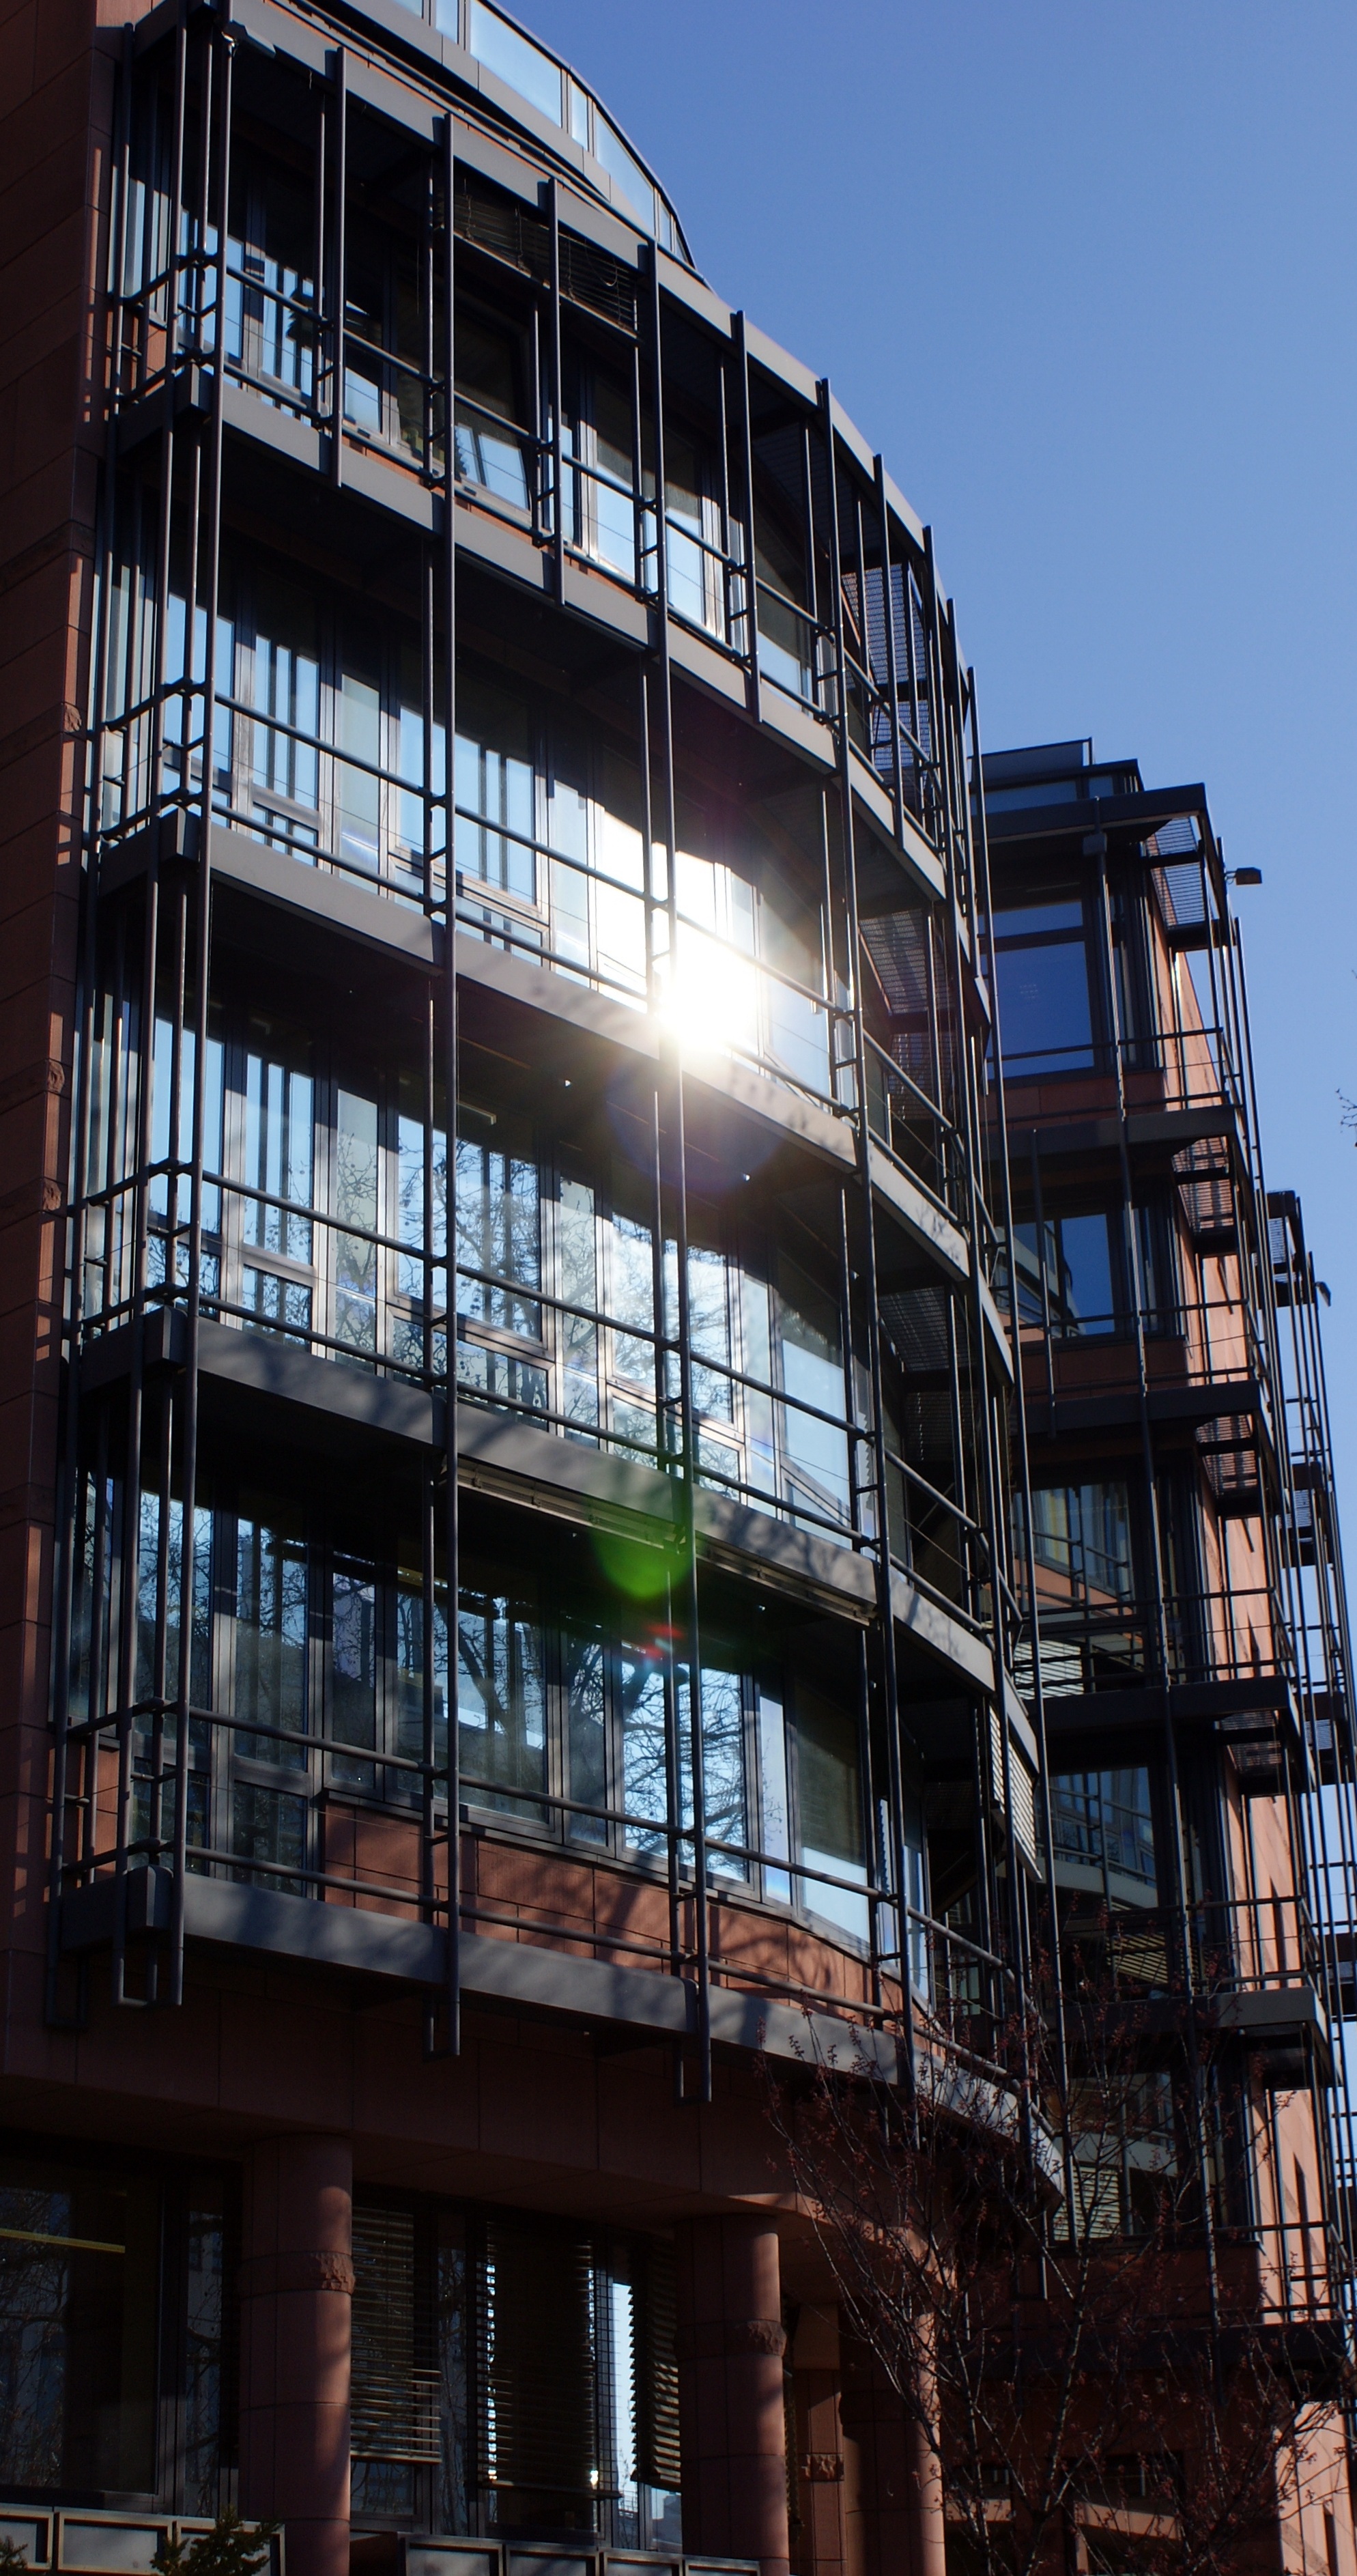
architecture, glass, building, city, skyscraper, downtown, construction, reflection, landmark, facade, tower block, structures, scaffolding, rotunda, ludwigshafen, mirroring, metropolis, condominium, urban landscape, urban area